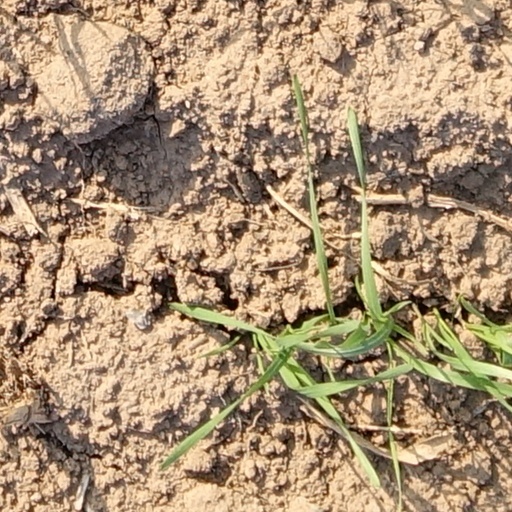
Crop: wheat